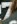
Number: 7